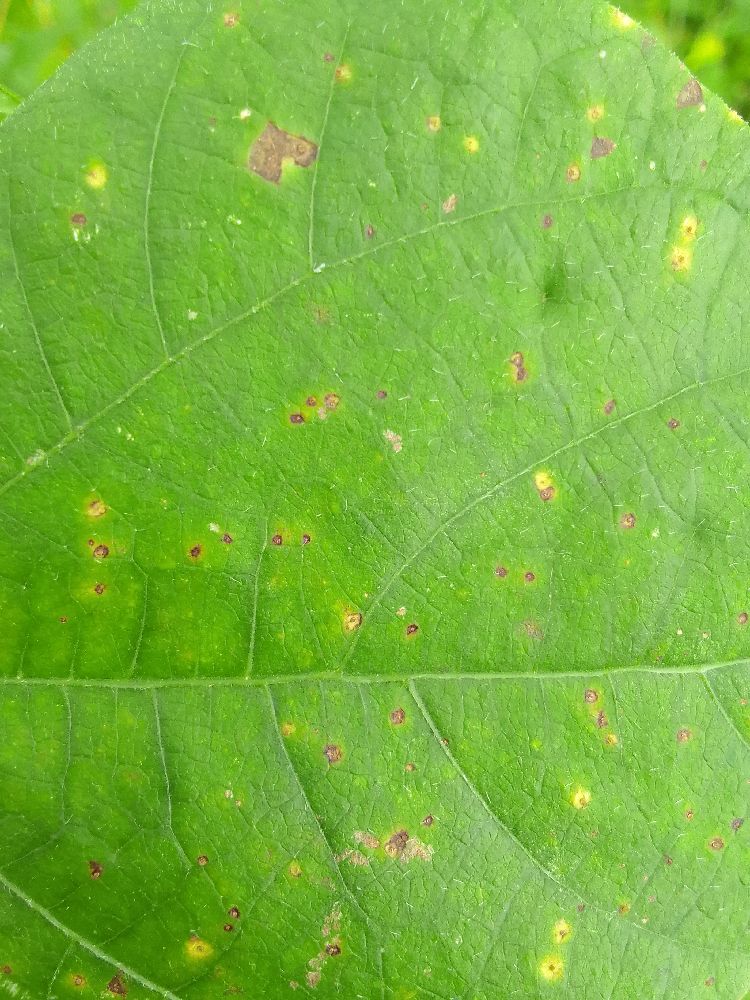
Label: rust